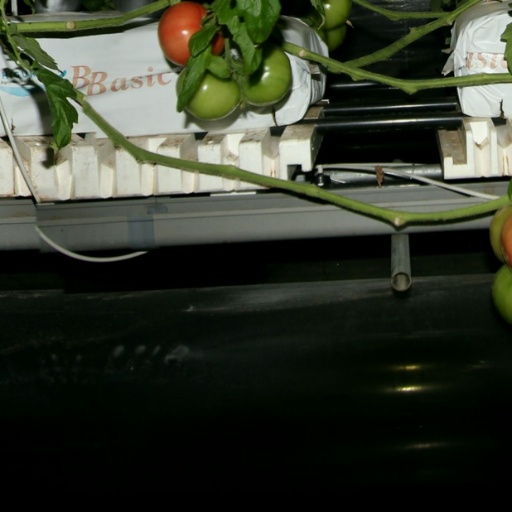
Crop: tomato